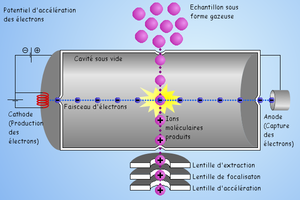
La spectrométrie de masse est une technique physique d'analyse permettant de détecter et d'identifier des molécules d’intérêt par mesure de leur masse, et de caractériser leur structure chimique. Son principe réside dans la séparation en phase gazeuse de molécules chargées en fonction de leur rapport masse/charge. Elle est utilisée dans pratiquement tous les domaines scientifiques : physique, astrophysique, chimie en phase gazeuse, chimie organique, dosages, biologie, médecine... le temps de détection est très rapide.